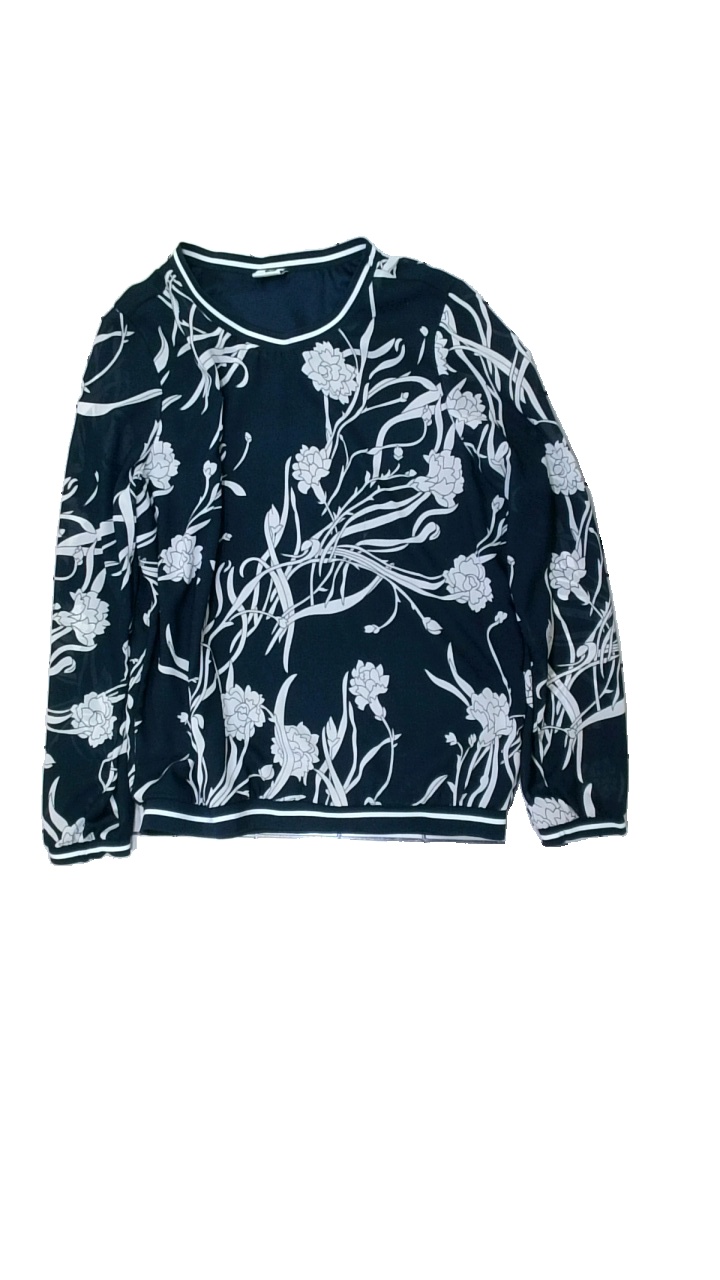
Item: Sweater (Ladies)
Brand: Pep
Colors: White, Blue
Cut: Regular
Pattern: Floral print
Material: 100% poly
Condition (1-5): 3
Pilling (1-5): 4
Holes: Minor
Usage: Export
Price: <50